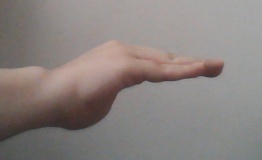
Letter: haa